Puerto Rico statehood movement

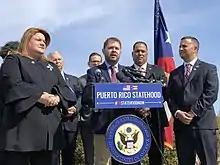
Congressman Ruben Gallego speaking in support of Puerto Rican statehood in 2019

Following the Spanish–American War, Puerto Rico was ceded to the United States in 1898, through the signing of the Treaty of Paris. Puerto Rico became an unincorporated, organized territory of the US through a series of judicial decisions by the Supreme Court of the United States, collectively known as "The Insular Cases" and the enactment of several statutes by Congress.